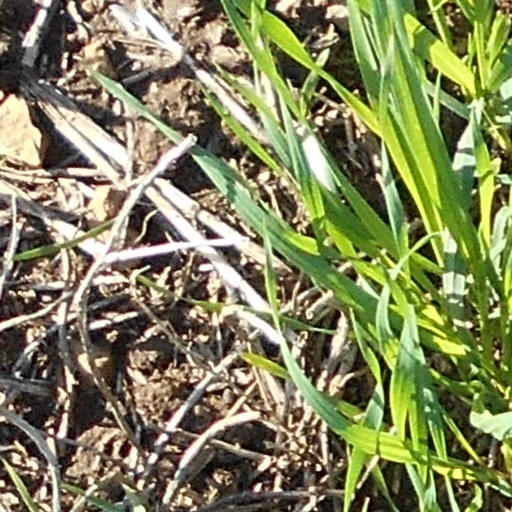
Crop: wheat